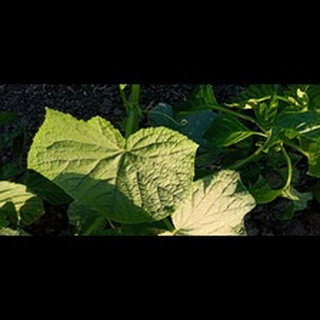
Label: healthy_cucumber